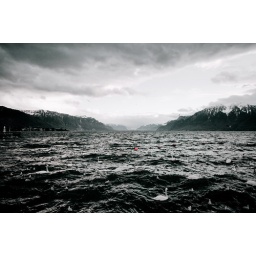
Red ball in the lake BW